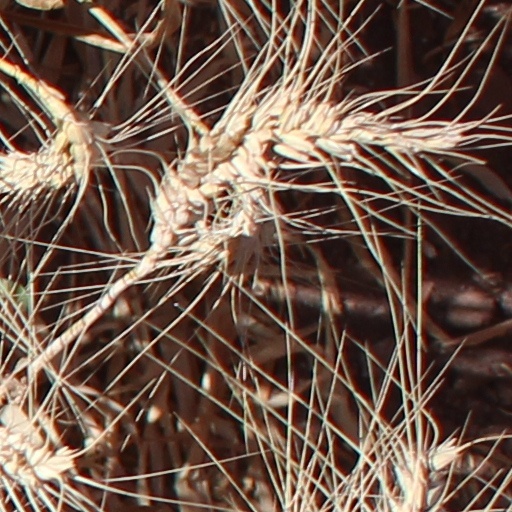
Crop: wheat